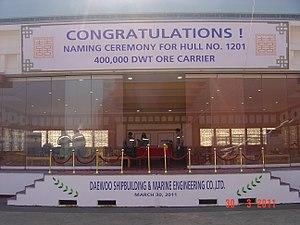
MS Ore Brasil, auparavant connu sous le nom de Vale Brasil, est un minéralier appartenant à la société minière brésilienne Vale. Il est le premier des sept Minéraliers Capesize de 400 000 tonnes commandés par Vale au chantier naval Daewoo Shipbuilding & Marine Engineering en Corée du Sud et des douze au Jiangsu Rongsheng Heavy Industries en Chine. Ceux-ci sont conçus pour transporter du minerai de fer des mines brésiliennes vers l'Asie. Ils sont destinés à transiter via la route du Cap autour de l'Afrique du Sud. Bien que proches des spécifications de Chinamax, ces navires sont généralement appelés navires Valemax par Vale. Ce sont les plus gros vraquiers jamais construits.